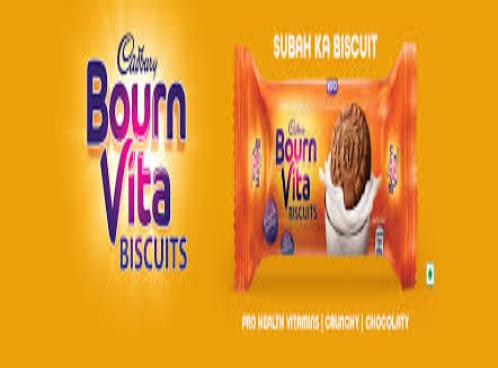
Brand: Bournvita
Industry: Food